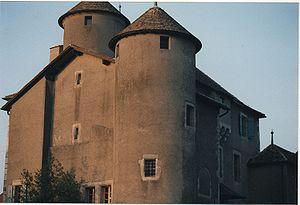
La Commanderie de Compesières, dans le canton de Genève
Bardonnex est une commune suisse du canton de Genève.
La commanderie de Compesières est une maison forte située au hameau de Compesières sur la commune de Bardonnex, en Suisse. Elle a appartenu à l'ordre des Hospitaliers de Saint-Jean de Jérusalem. Elle était le centre de la commanderie du Genevois, appartenant à la langue d'Auvergne.
Les archives communales sont les archives produites par la mairie et les services municipaux des communes politiques en Suisse, ainsi que les archives anciennement produites localement par d’autres institutions telles que les paroisses et les bourgeoisies.